Juan Verde

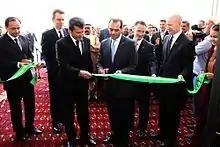
Business Expo in Turkmenistan - May 2011

In October 2011, Verde joined the reelection campaign of President Barack Obama as International Co-chair. More recently, Verde has joined the presidential campaign of Vice President Joe Biden as one of the campaign's Latino Outreach leaders.